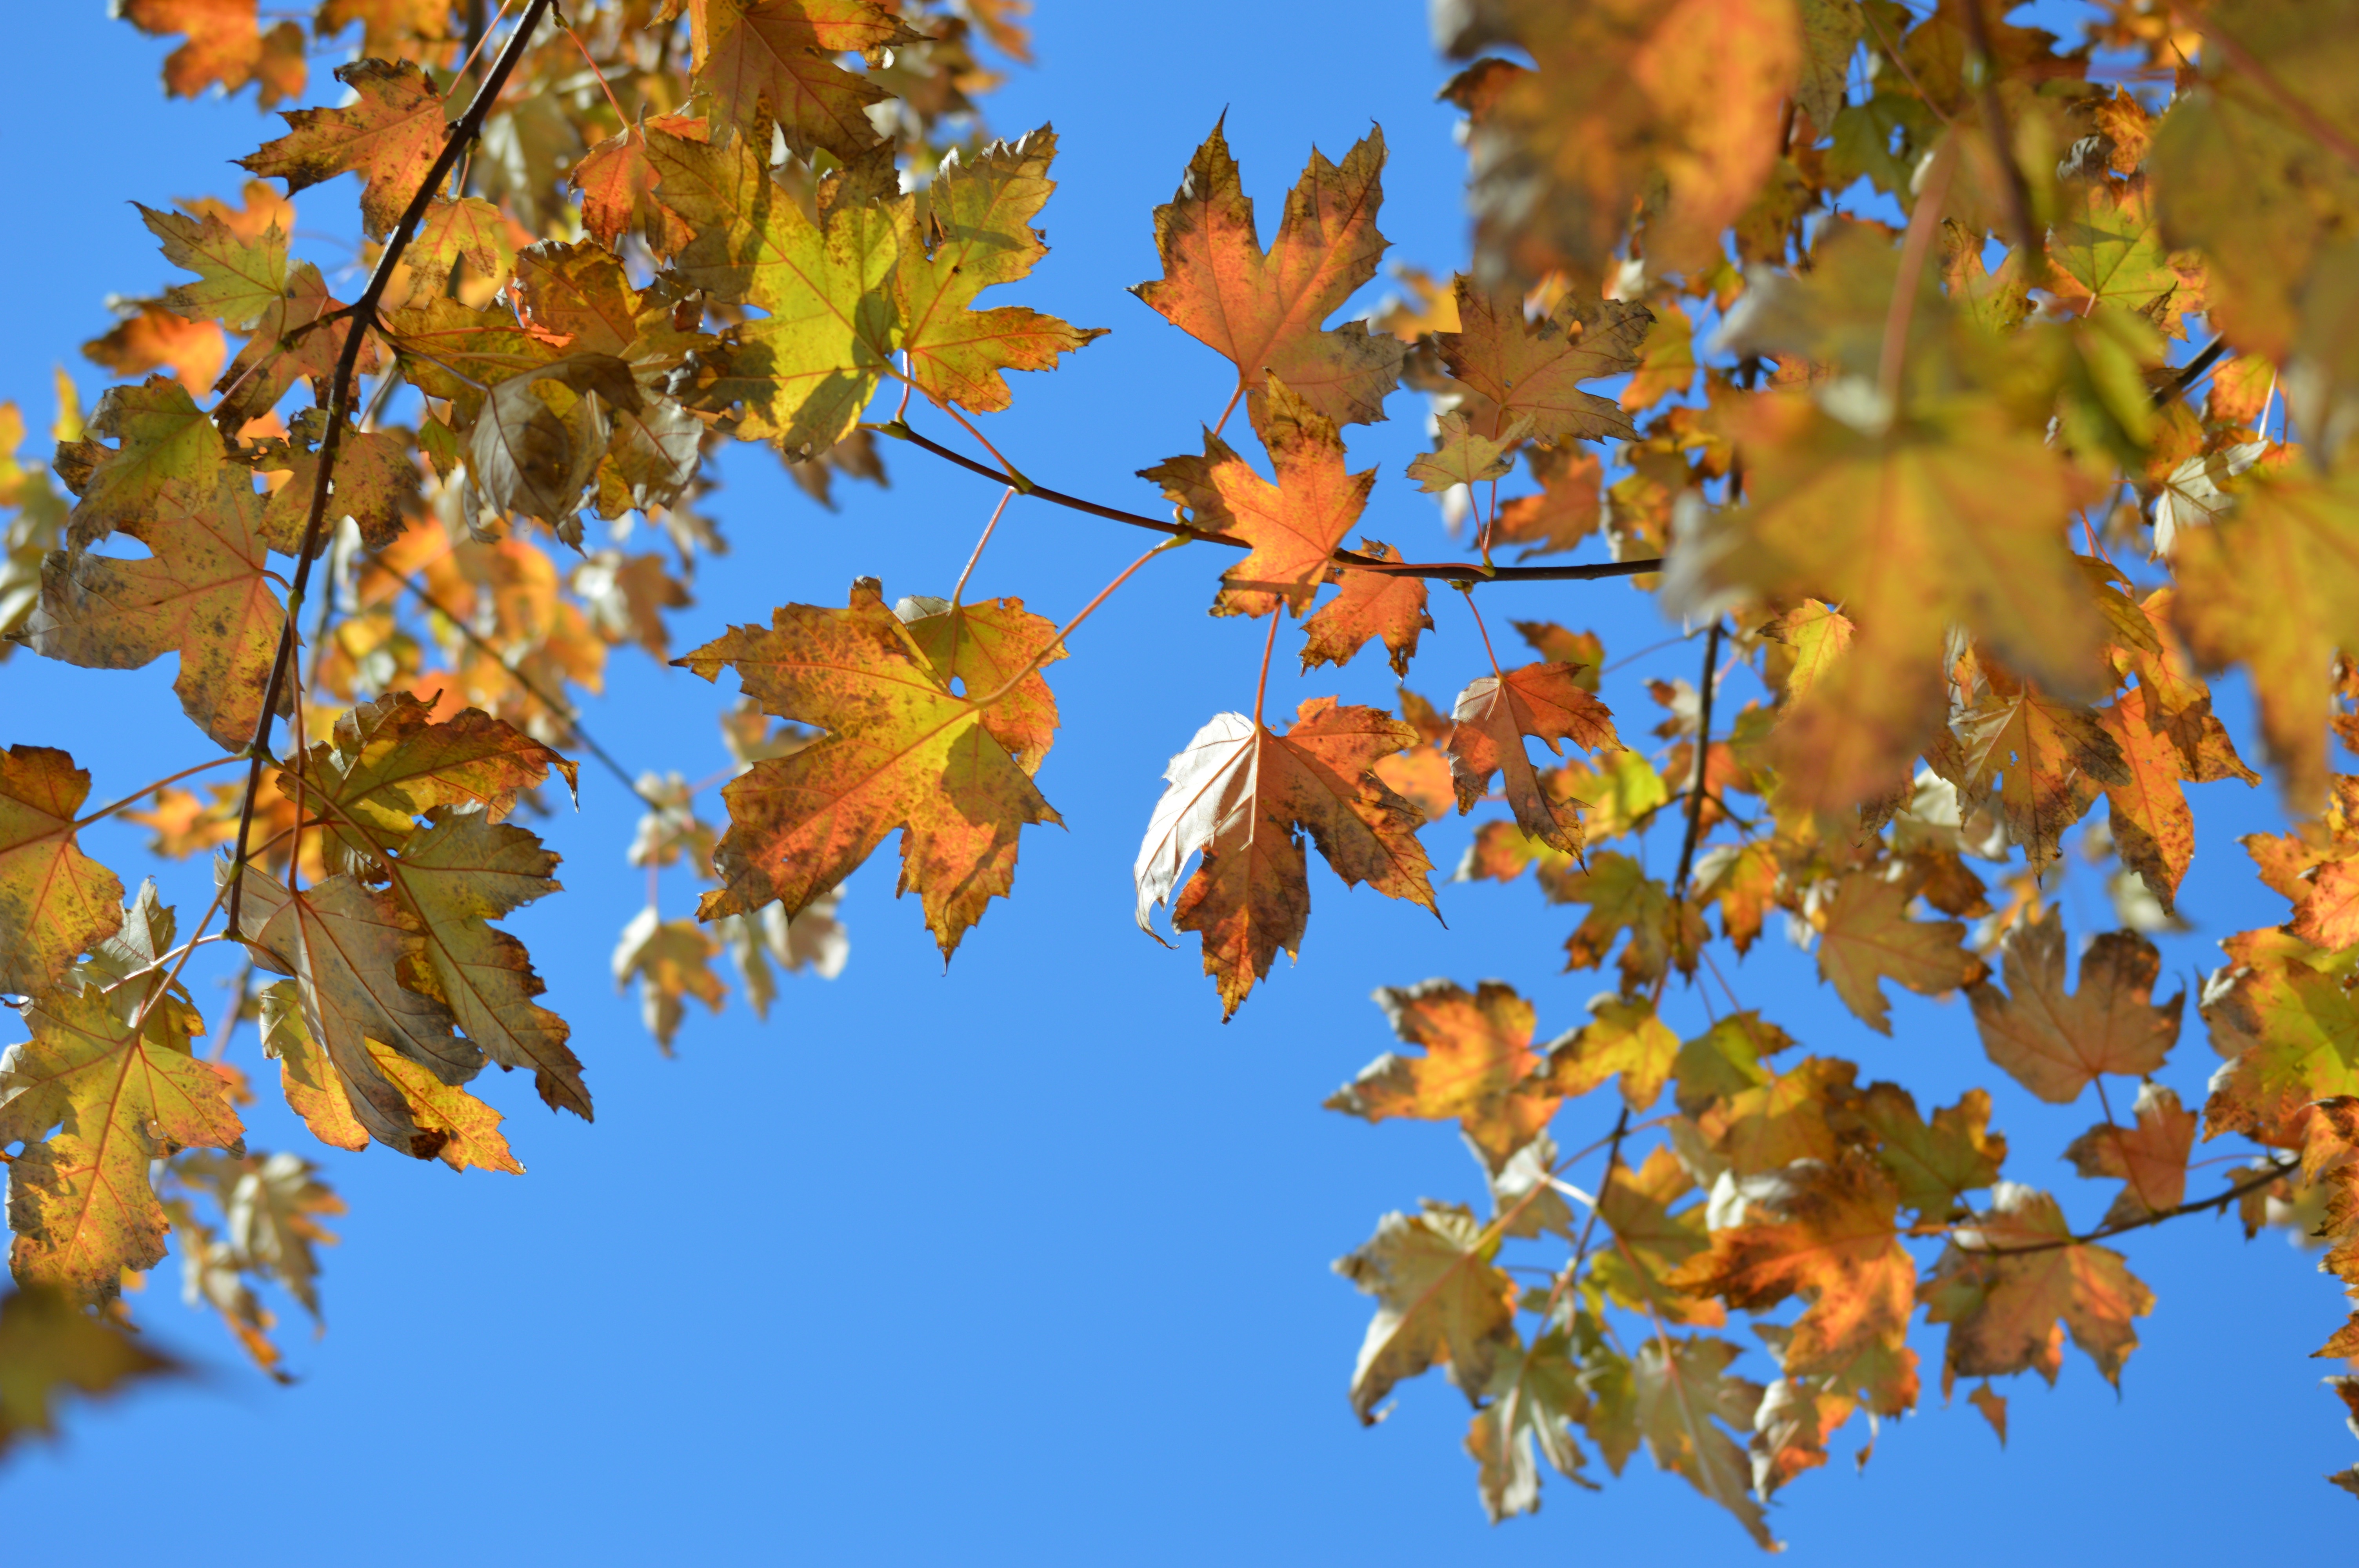
tree, branch, plant, sunlight, leaf, flower, autumn, season, maple tree, deciduous, flowering plant, woody plant, land plant